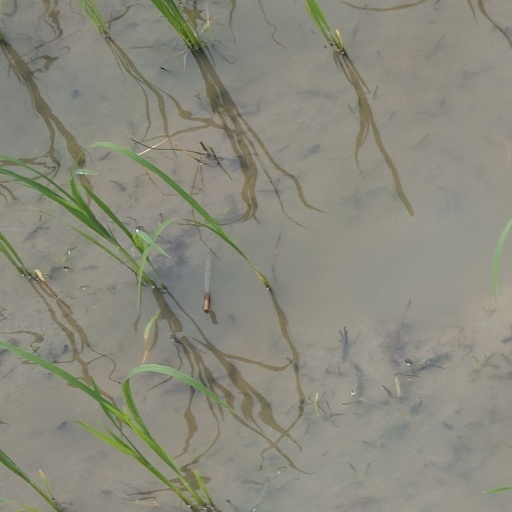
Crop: rice